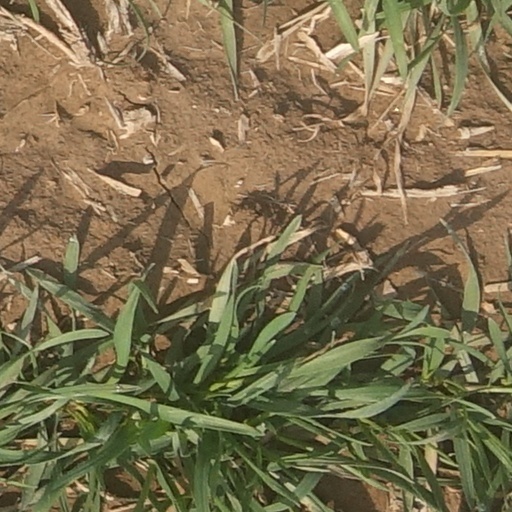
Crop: wheat